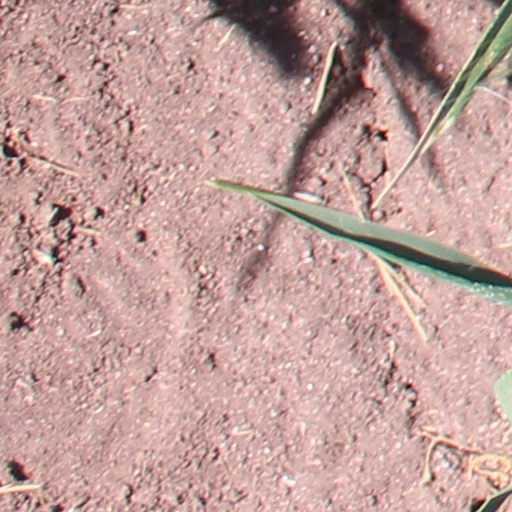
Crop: wheat